Led Zeppelin

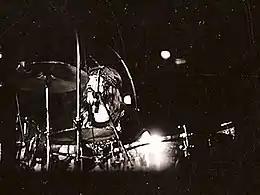
A black and white photograph of John Bonham wearing a headband and behind the cymbals of a drum kit

The year 2003 saw the release of the triple live album "How the West Was Won", and "Led Zeppelin DVD", a six-hour chronological set of live footage that became the best-selling music DVD in history. In July 2007, Atlantic/Rhino and Warner Home Video announced three Zeppelin titles to be released that November: "Mothership", a 24-track best-of spanning the band's career; a reissue of the soundtrack "The Song Remains the Same", including previously unreleased material; and a new DVD. Zeppelin also made their catalogue legally available for download, becoming one of the last major rock bands to do so.